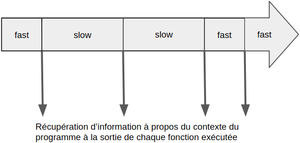
Le programme se fait interrompre à chaque fois qu'une fonction fini de s'exécuter.
L'analyse dynamique de programme, est une forme d'analyse de programme qui nécessite leur exécution. Elle permet d'étudier le comportement d'un programme informatique et les effets de son exécution sur son environnement. Appliquée dans un environnement physique ou virtuel, elle est souvent utilisée pour profiler des programmes. Que ce soit pour retirer des informations sur le temps d'utilisation du processeur, l'utilisation de la mémoire ou encore l'énergie dépensée par le programme.